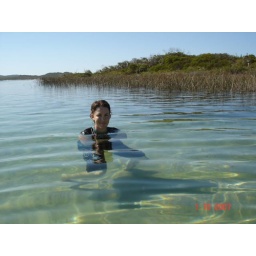
Bec in the clear,beautiful fresh water lake